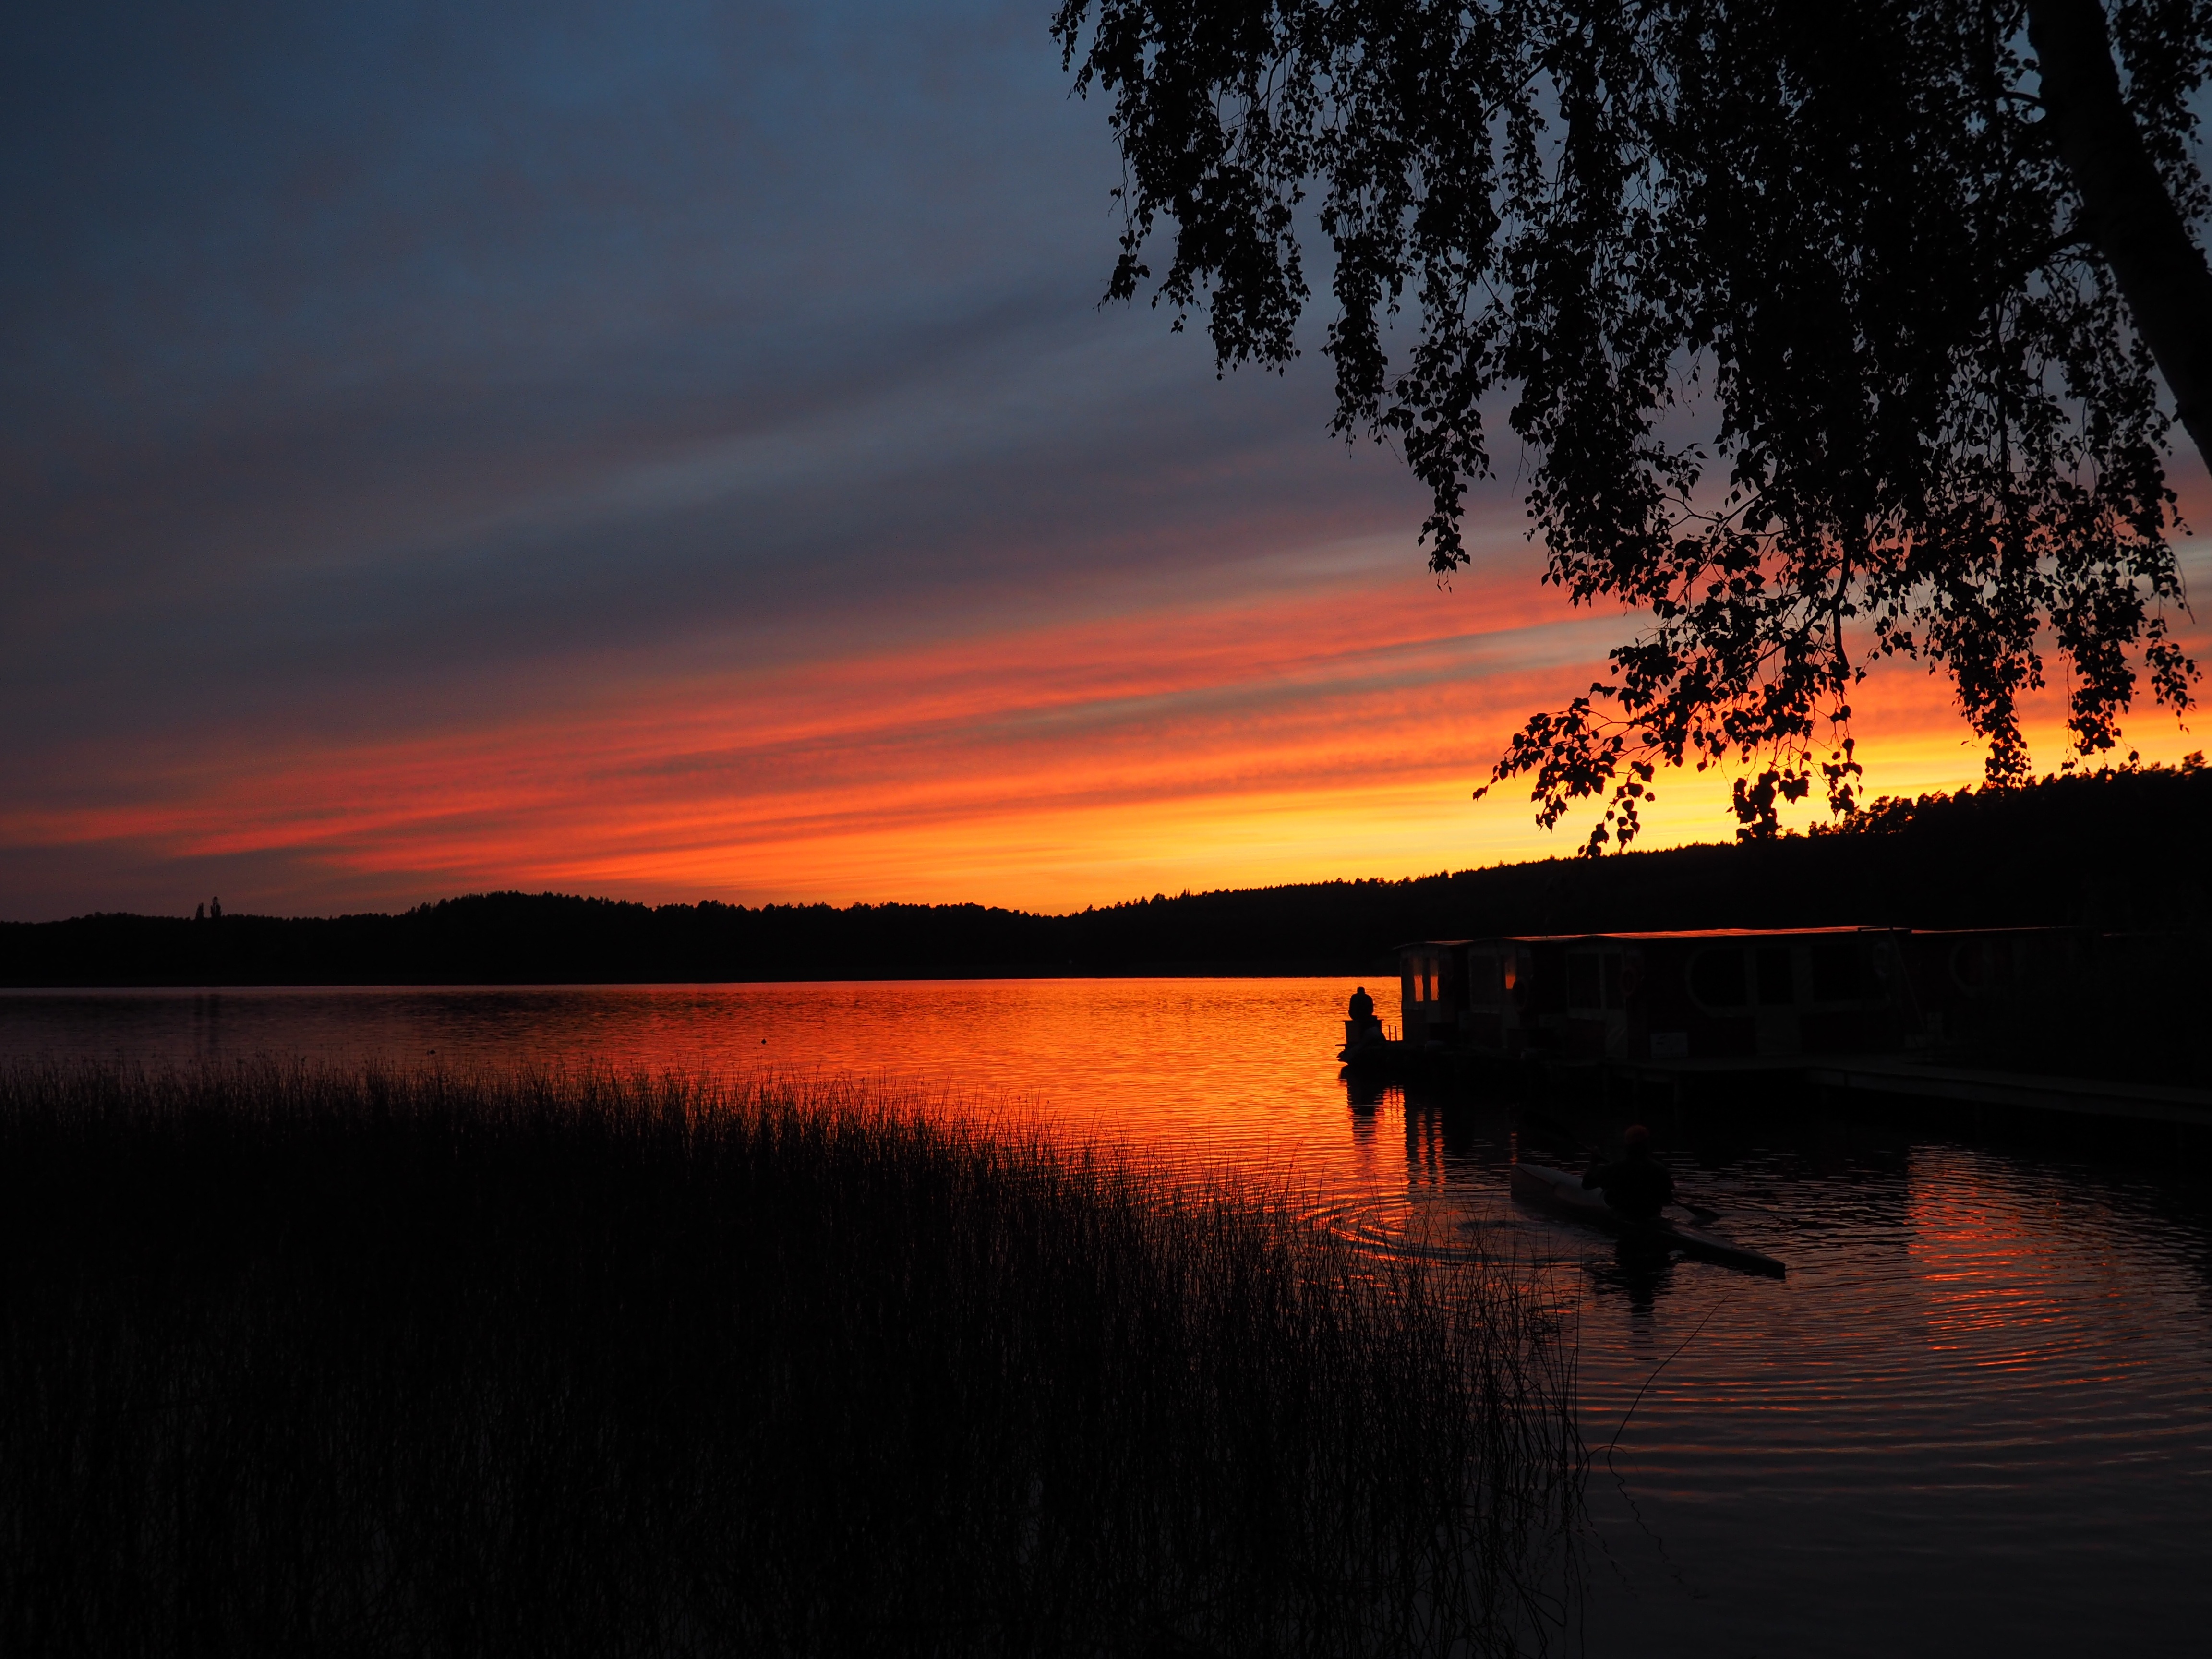
water, nature, cloud, sun, sunrise, sunset, morning, lake, dawn, river, dusk, evening, reflection, abendstimmung, afterglow